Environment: real
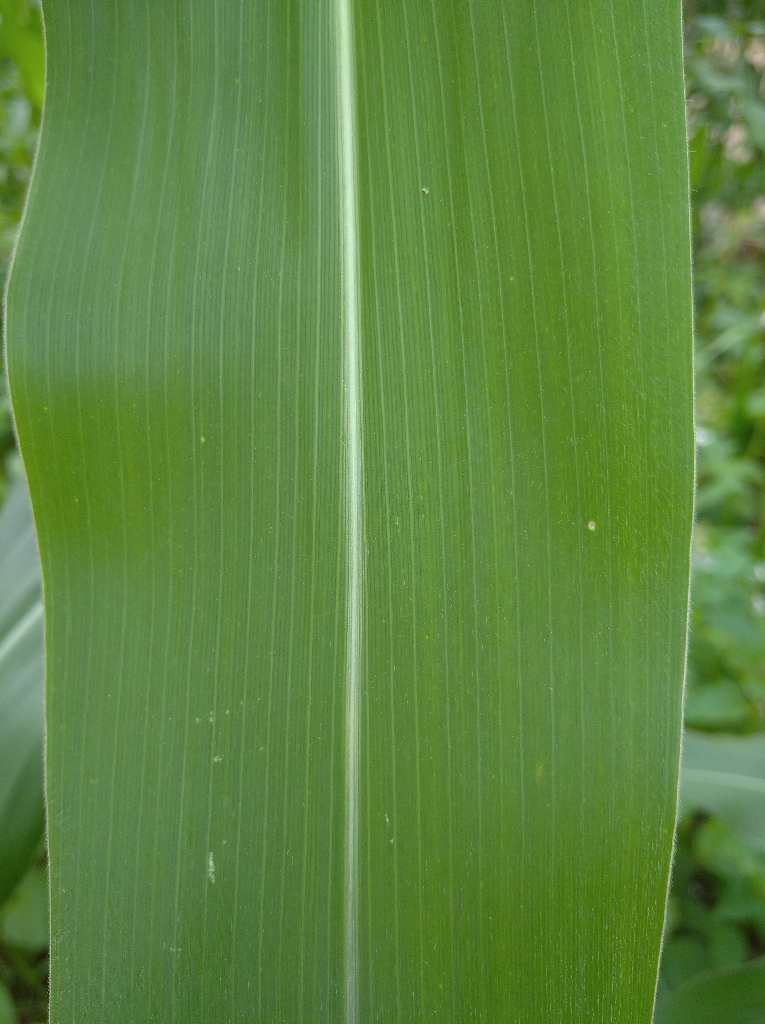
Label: healthy